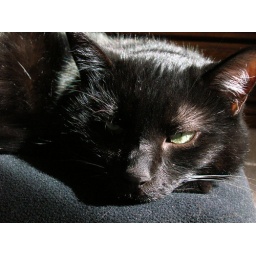
We had some sunshine through the window the other day, and of course the cat was sleeping in it.